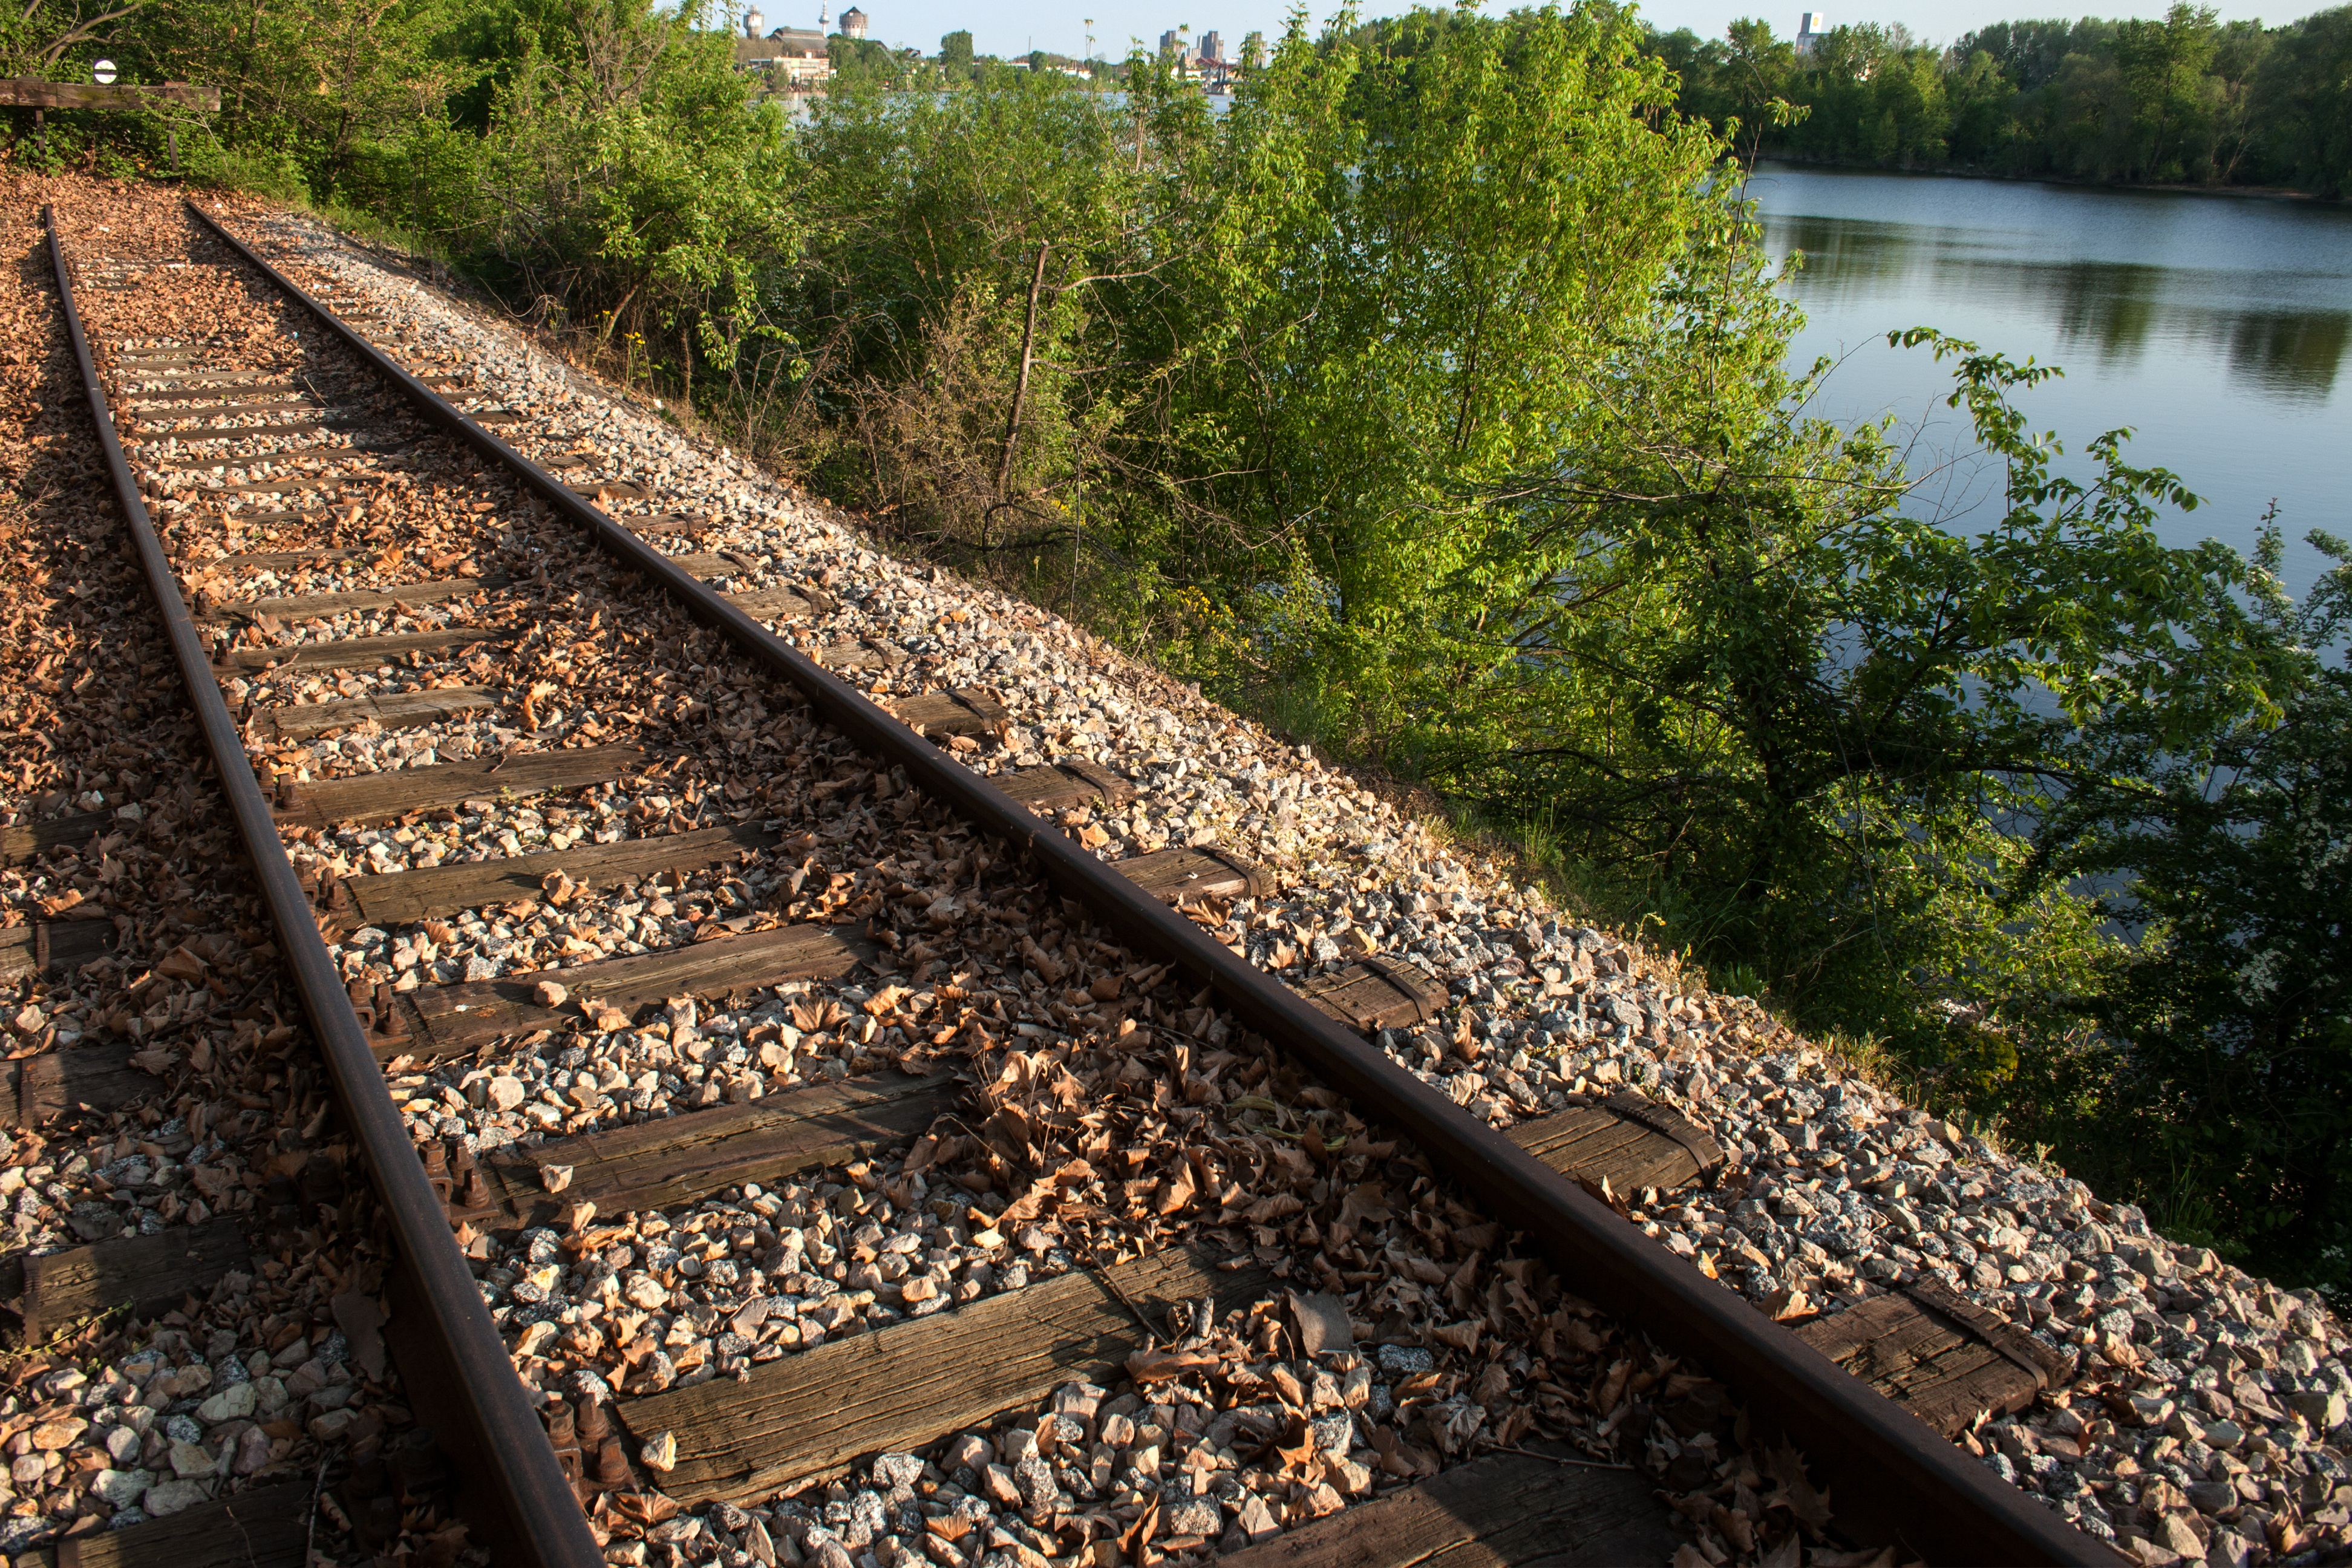
water, track, train, transport, vehicle, soil, seemed, rail transport, rolling stock